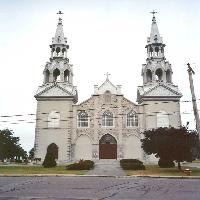
Weather: cloudy or overcast